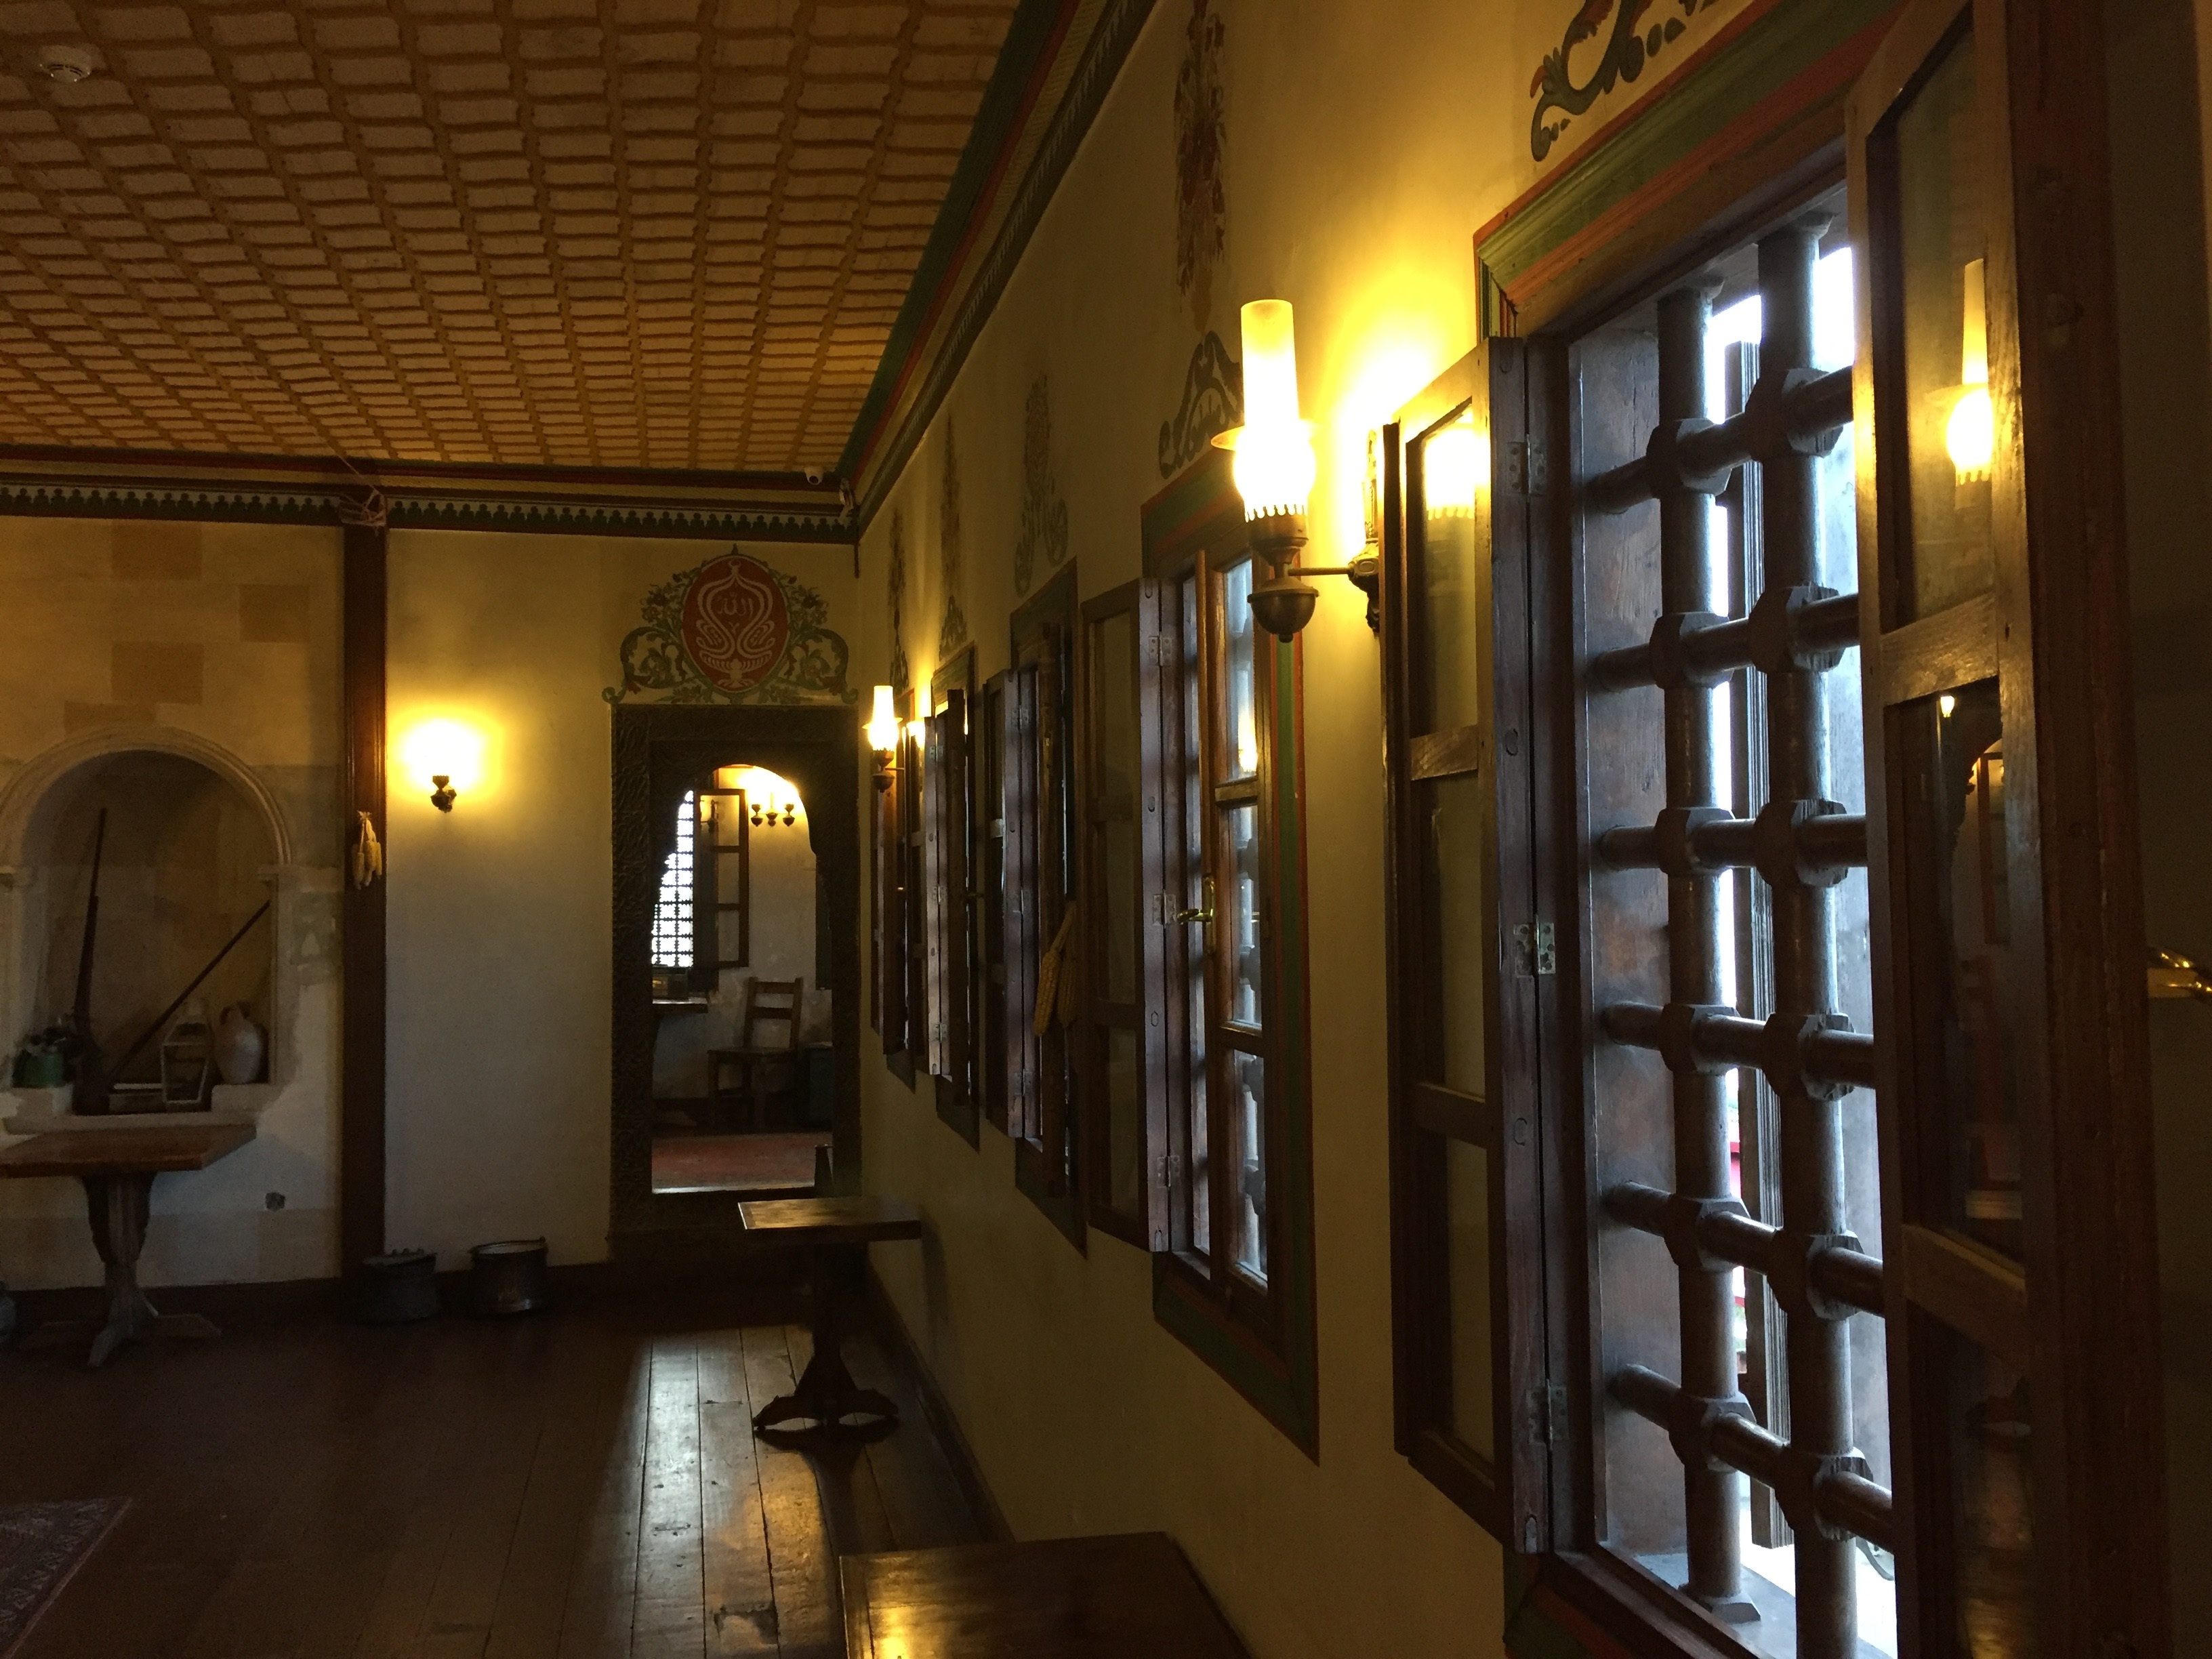
light, house, building, home, hall, lighting, interior design, tourist attraction, estate